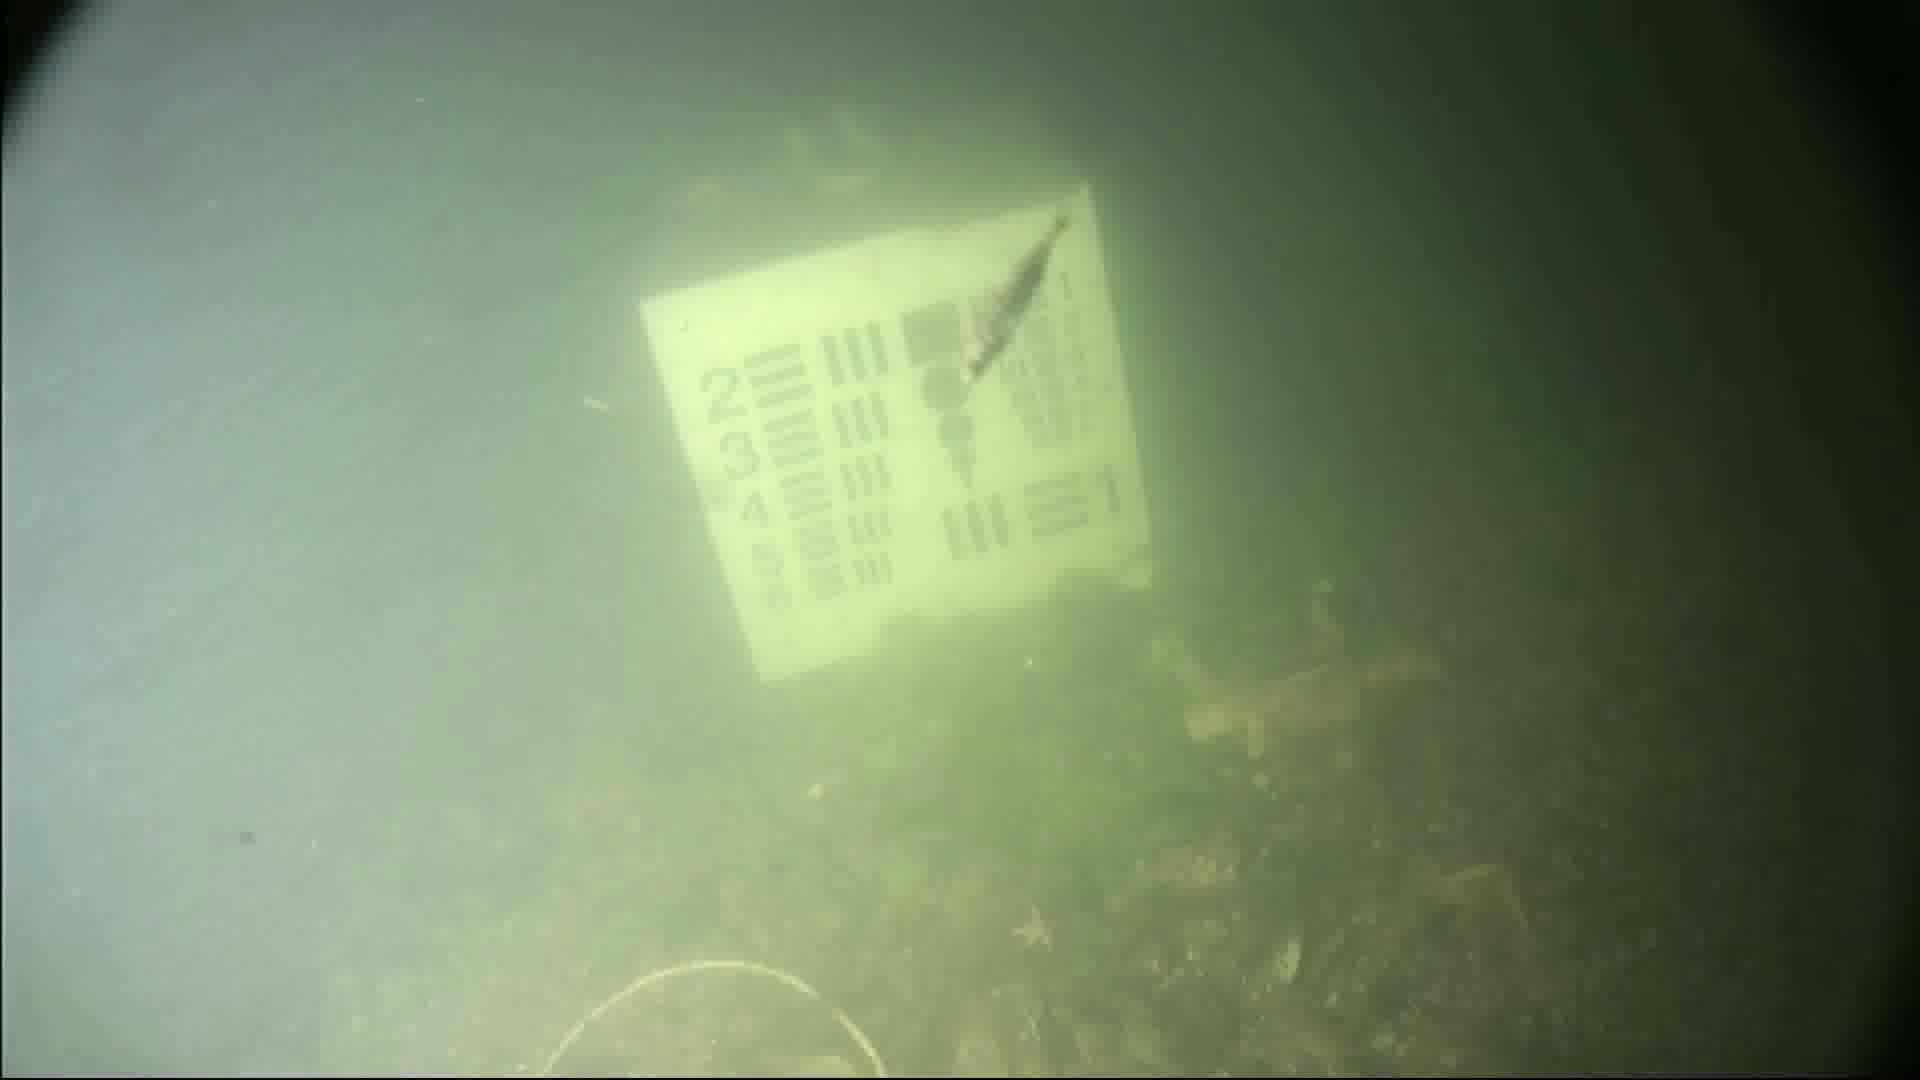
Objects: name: starfish
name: small_fish
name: crab